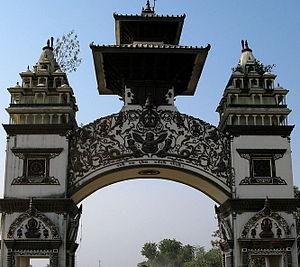
Birganj est une ville du Népal, située dans la zone de Narayani et chef-lieu du district de Parsa. Au recensement de 2011, la ville comptait 135 904 habitants.